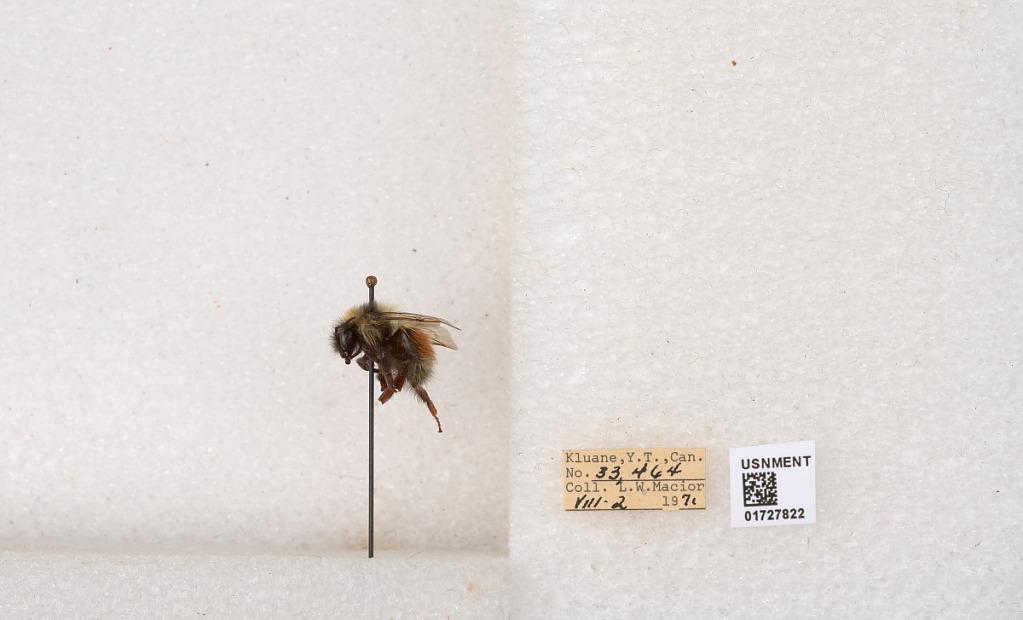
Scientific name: Bombus (Pyrobombus) sylvicola Kirby
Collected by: L. Macior
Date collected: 1971-8-2
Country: Canada
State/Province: Yukon Teritory
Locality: Kluane National Park and Reserve
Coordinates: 60.7493, -139.504